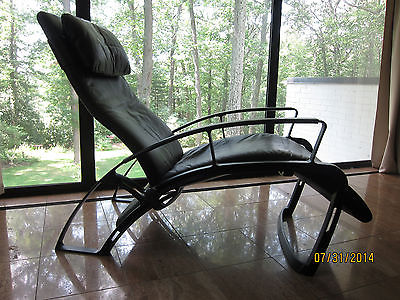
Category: chair